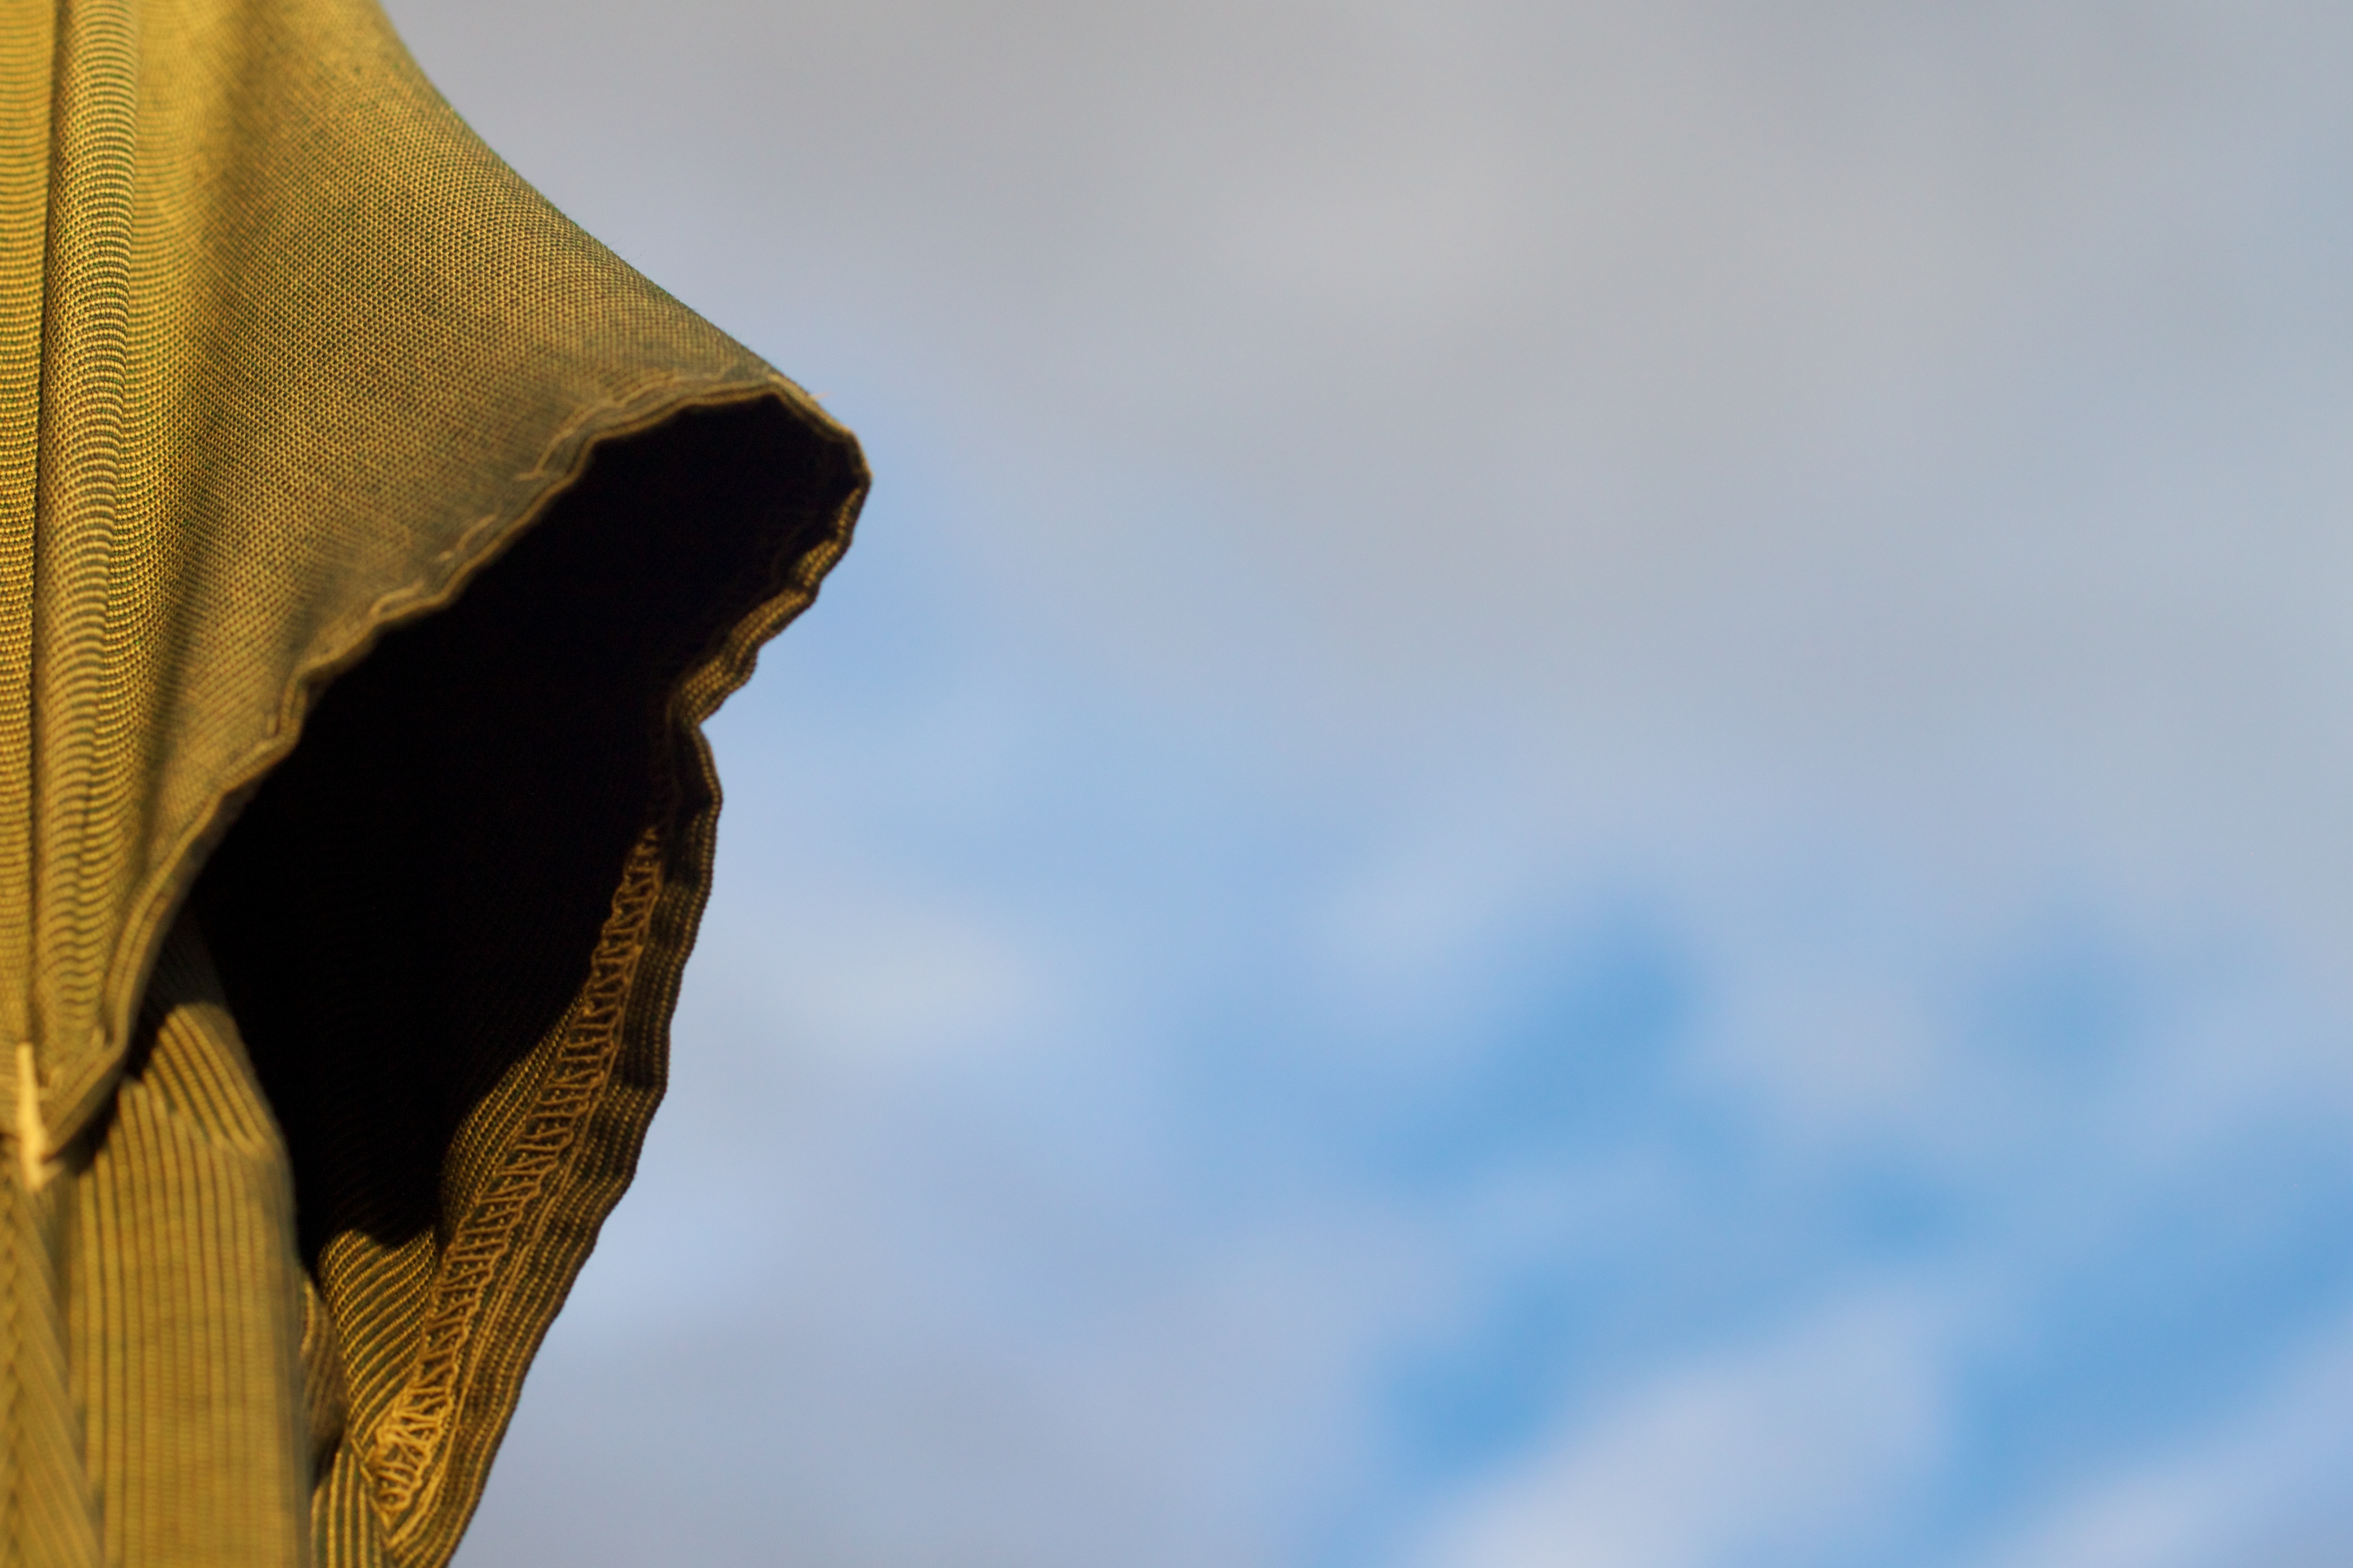
hand, cloud, sky, sunlight, morning, leaf, flower, blue, close up, atmosphere of earth